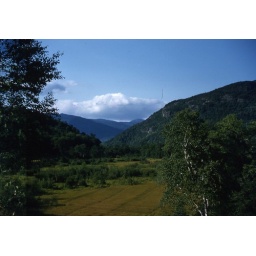
119-Green Mts, yellow field in foreground-Aug 56